Jwanita

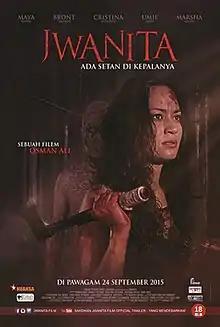

Jwanita (abbr for Jiwa Wanita; Women Heart) is a 2015 Malaysian Malay-language psychological horror film directed by Osman Ali features A-List actors, Maya Karin, Bront Palarae, Cristina Suzanne Stockstill, Umie Aida, and Marsha Milan Londoh. The film tells of Jwanita (Maya Karin) who is separated from her younger sister, Julyka (Cristina Suzanne Stockstill) when she was little. She was raised by a Dukun (Shaman in English), (Umie Aida) and was often abused. After both adults, they met again but Jwanita had threatened Julyka's life and her family. It was released on 24 September 2015.